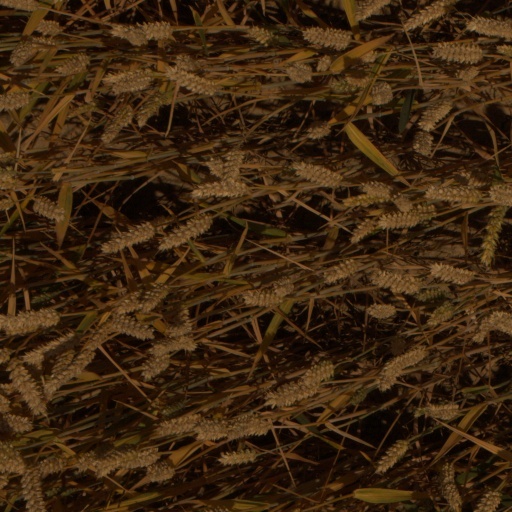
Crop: wheat